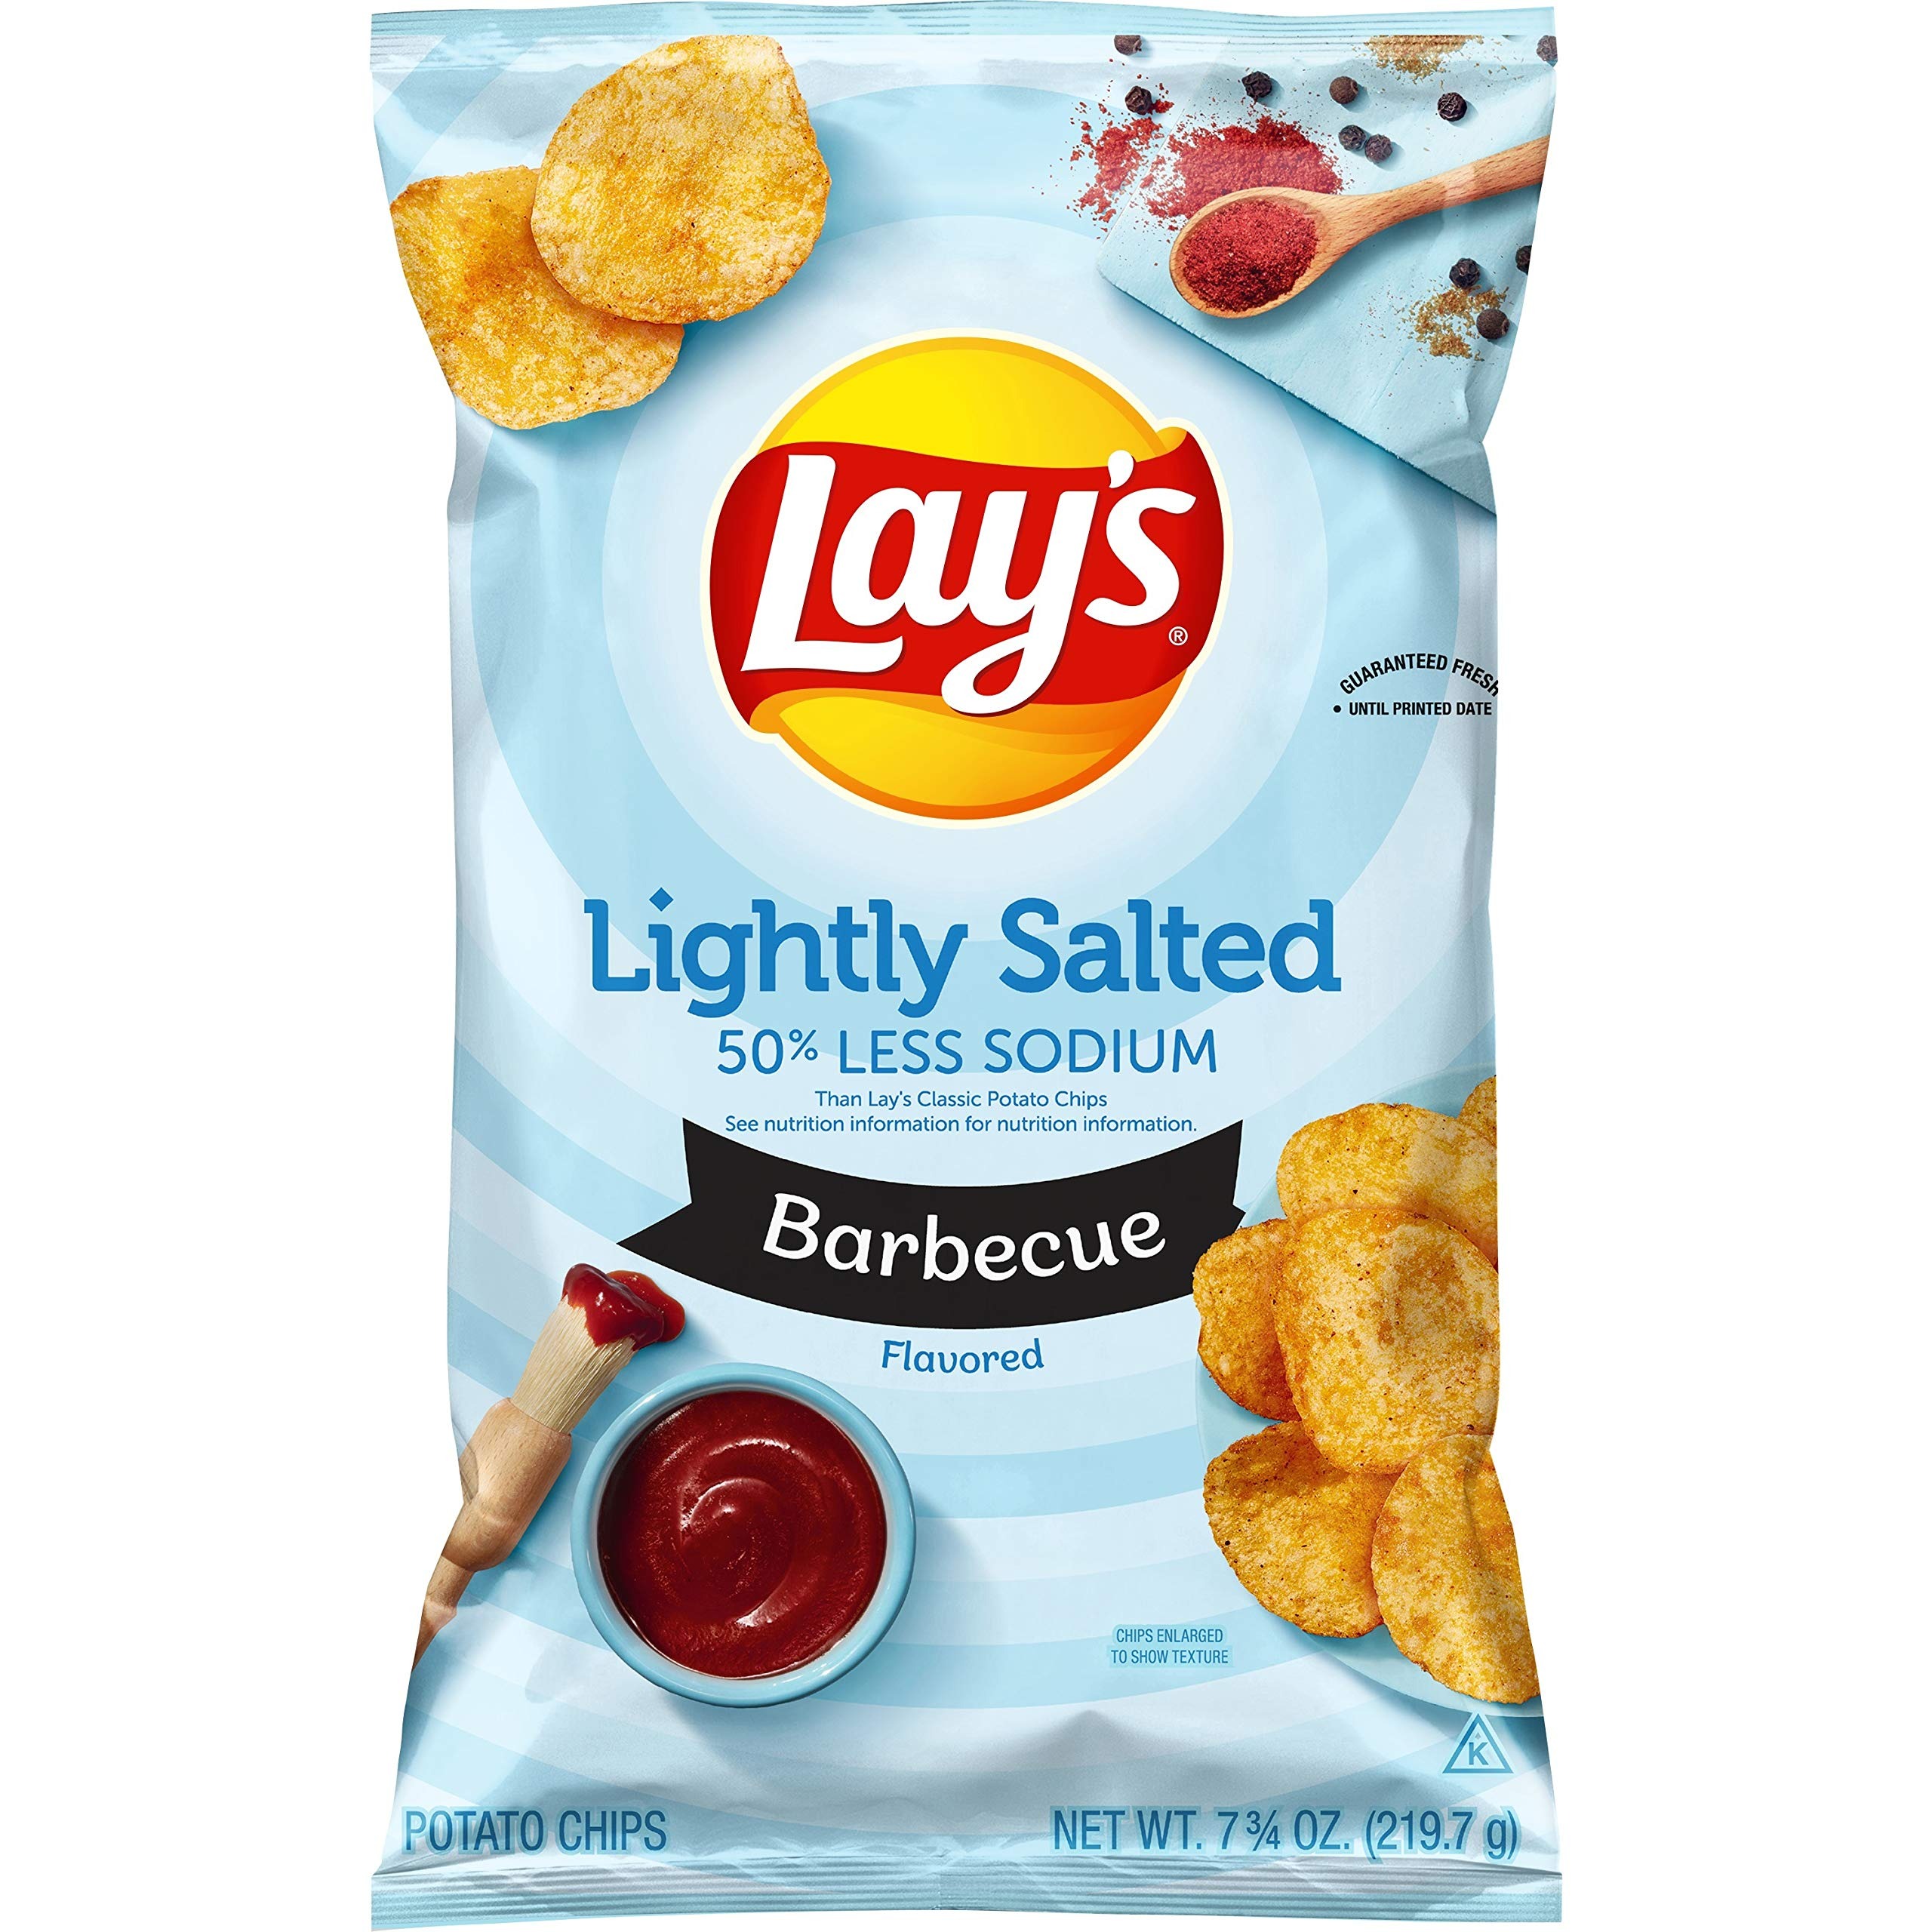
Item Name: Lay's Potato Chips, Lightly Salted Barbecue, 7.75oz Bag
Bullet Point 1: Includes 1 (7.75oz) bag of Lay's Potato Chips, Lightly Salted Barbecue flavor
Bullet Point 2: Made with 50% less sodium than our original recipe, with the same crisp flavor guaranteed to bring a smile on your face
Bullet Point 3: It all starts with farm-grown potatoes, cooked and seasoned to perfection
Bullet Point 4: Then we add the spicy sweetness of BBQ sauce
Bullet Point 5: Happiness in Every Bite
Value: 7.8
Unit: Ounce

Price: 5.1